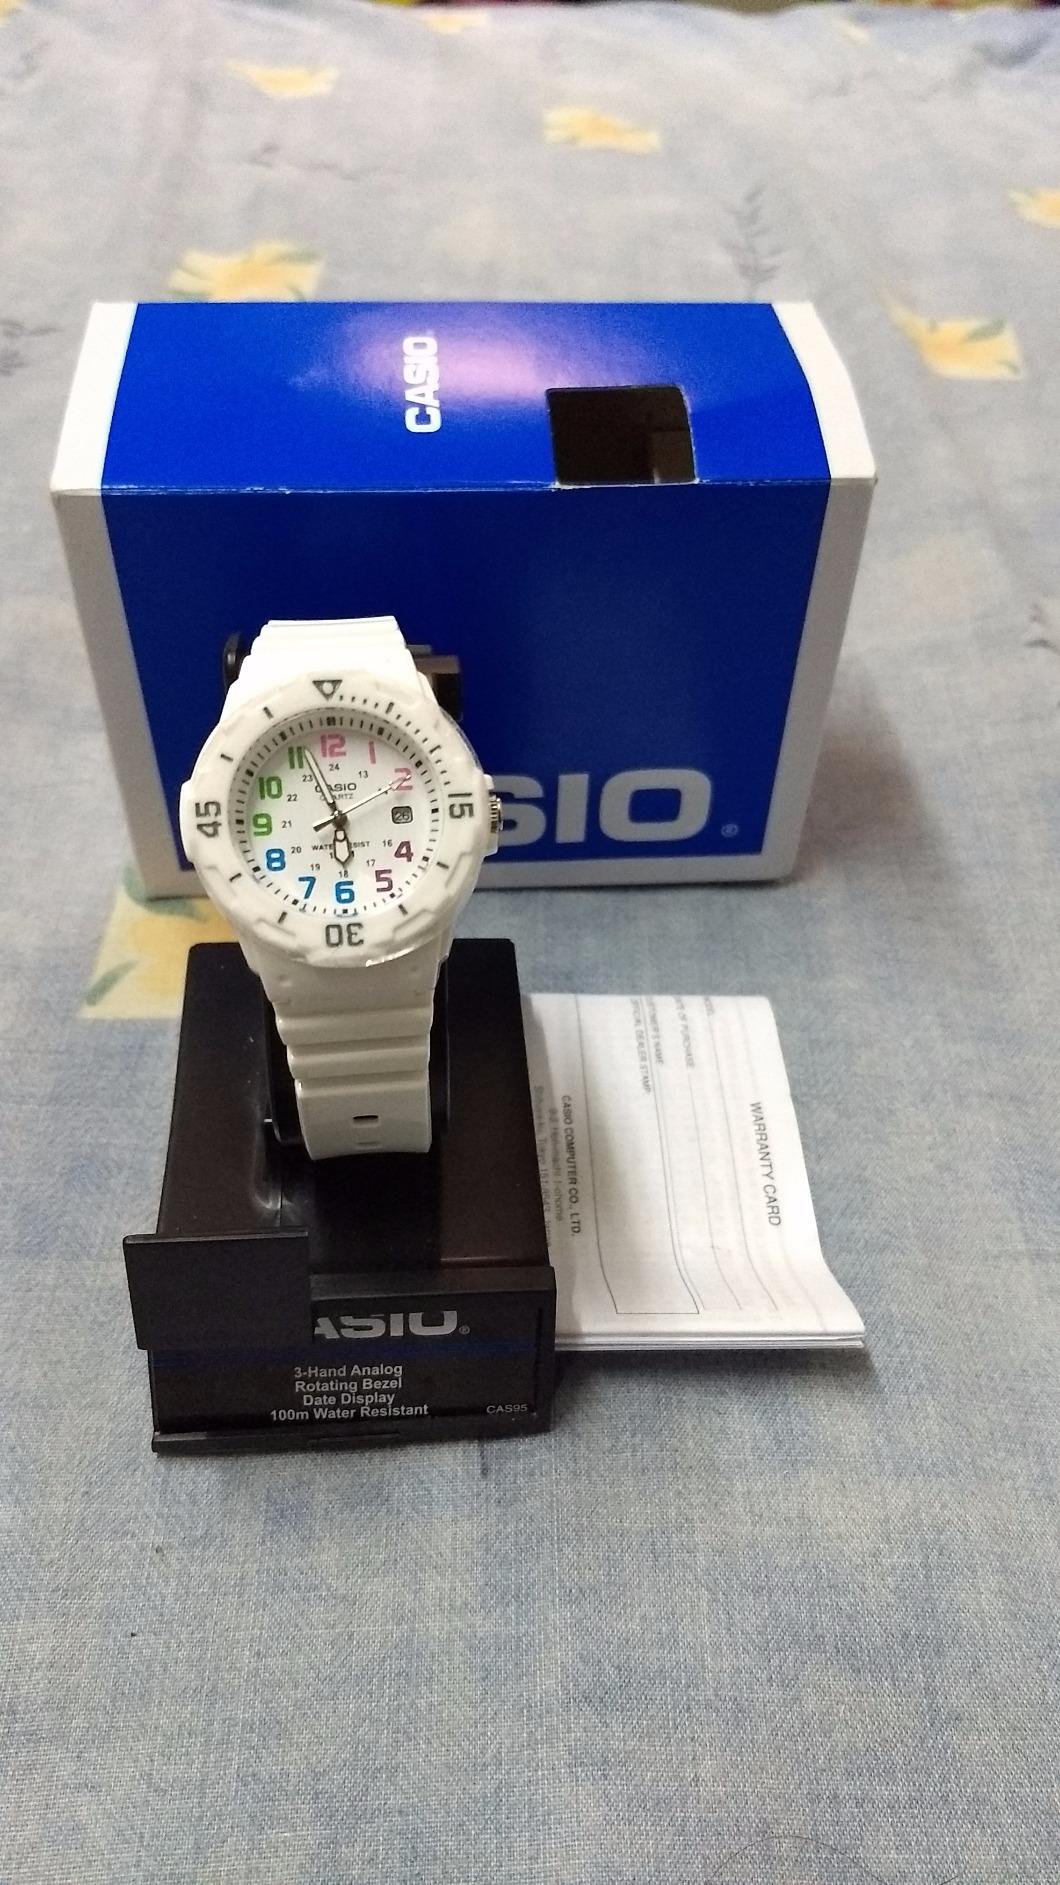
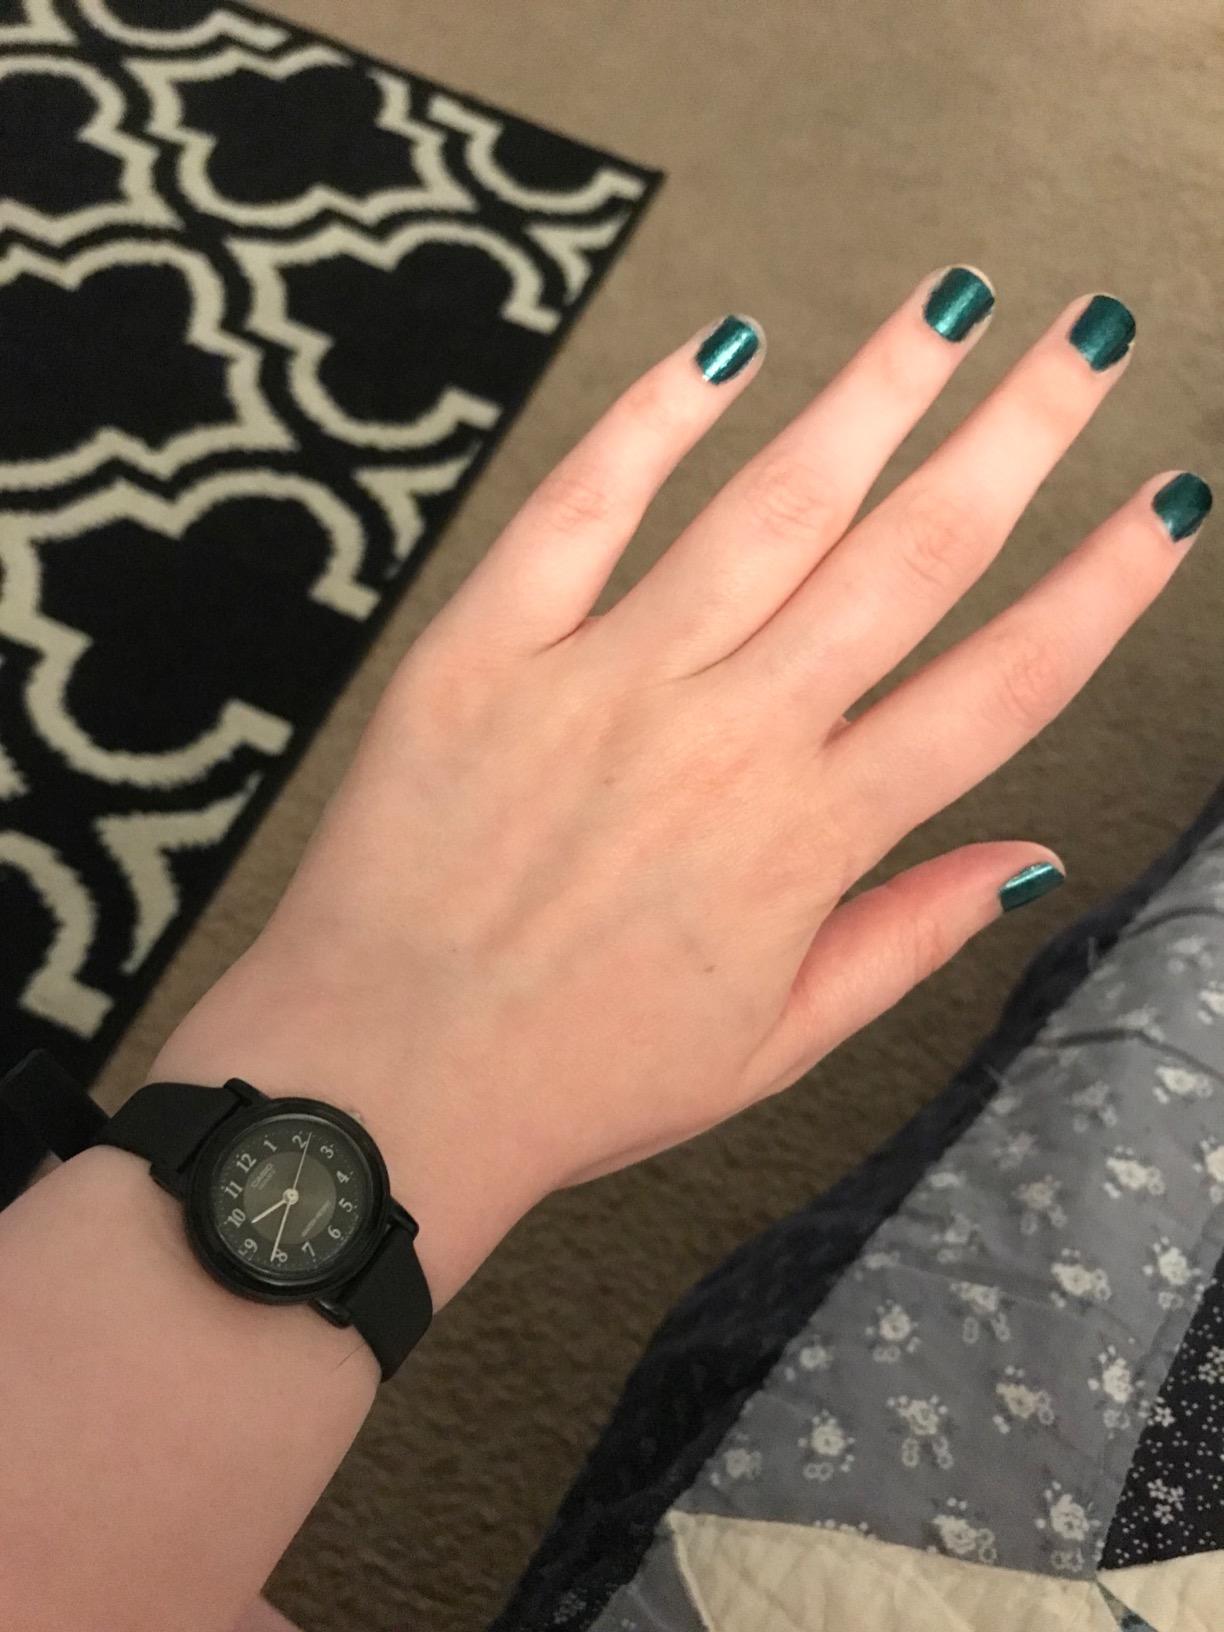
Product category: accessories_watch
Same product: no